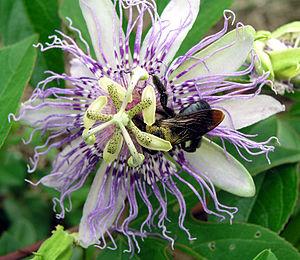
La passiflore officinale, liane de grenade ou encore maypop est une plante grimpante de la famille des passiflores originaire du sud-est des États-Unis et du Mexique.